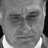
Emotion: neutral